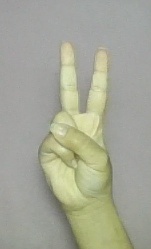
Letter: taa